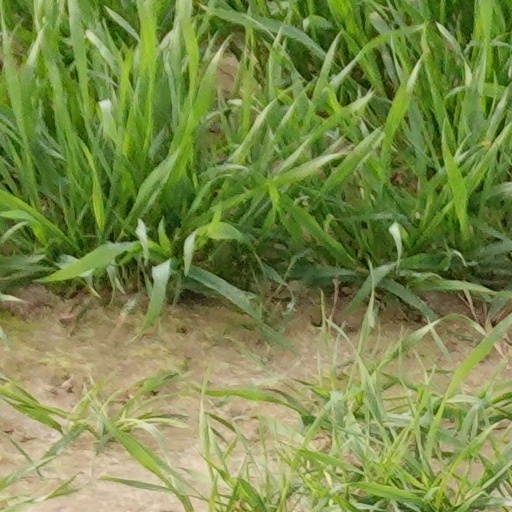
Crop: wheat